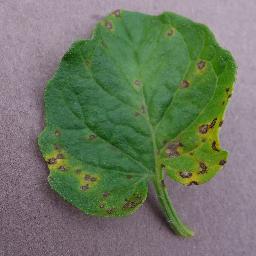
Label: Tomato___Septoria_leaf_spot